Lea van Acken

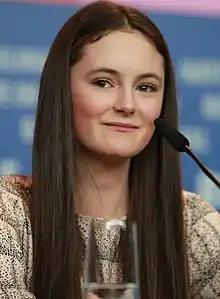
Lea van Acken at the Berlin Film Festival in February 2014

Lea van Acken had her first appearance on stage at the Karl May Festival in Bad Segeberg in 2011. She was the leading actress in the 2014 drama film "Stations of the Cross" directed by Dietrich Brüggemann. In this film, which was awarded with a Silver Bear at the 64th Berlin International Film Festival, she played a Catholic girl in a religiously fanatic family. One year later, she played a minor role in the fifth season of the series "Homeland", which was set in Germany. She played Holocaust victim Anne Frank in the 2016 German production "Das Tagebuch der Anne Frank". Van Acken also appears in the German Netflix series "Dark" as Silja Tiedemann.